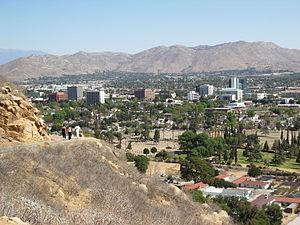
Rubidoux était une census-designated place américaine du comté de Riverside, dans l’État de Californie. Sa population était de 34 280 habitants au recensement de 2010.
Louis Robidoux né le 7 juillet 1796 à Saint-Louis en Louisiane espagnole et mort le 24 septembre 1868 à Colton dans la French Valley en Californie, est un trappeur, négociant, propriétaire de ranch, personnalité politique et magistrat américain. Il est le fondateur de la ville de Rubidoux et organisateur de celle de Riverside.